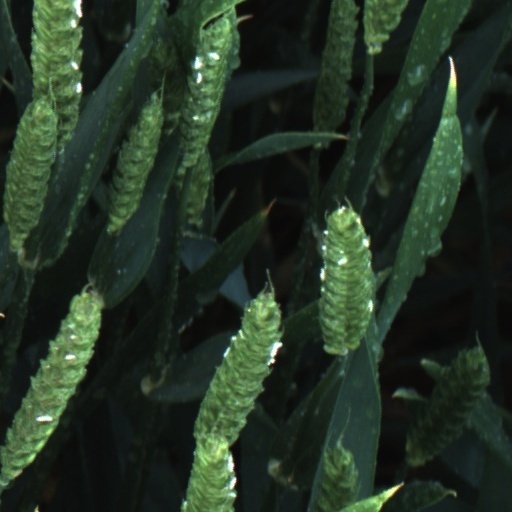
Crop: wheat